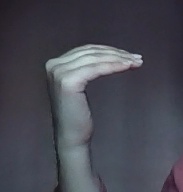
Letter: haa